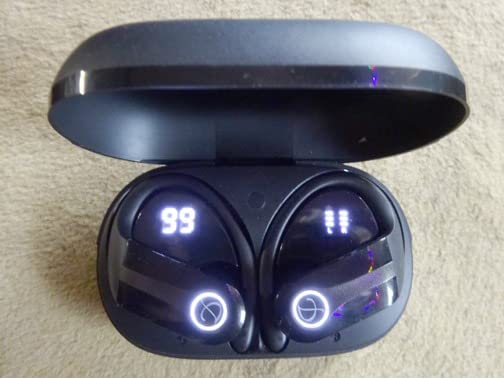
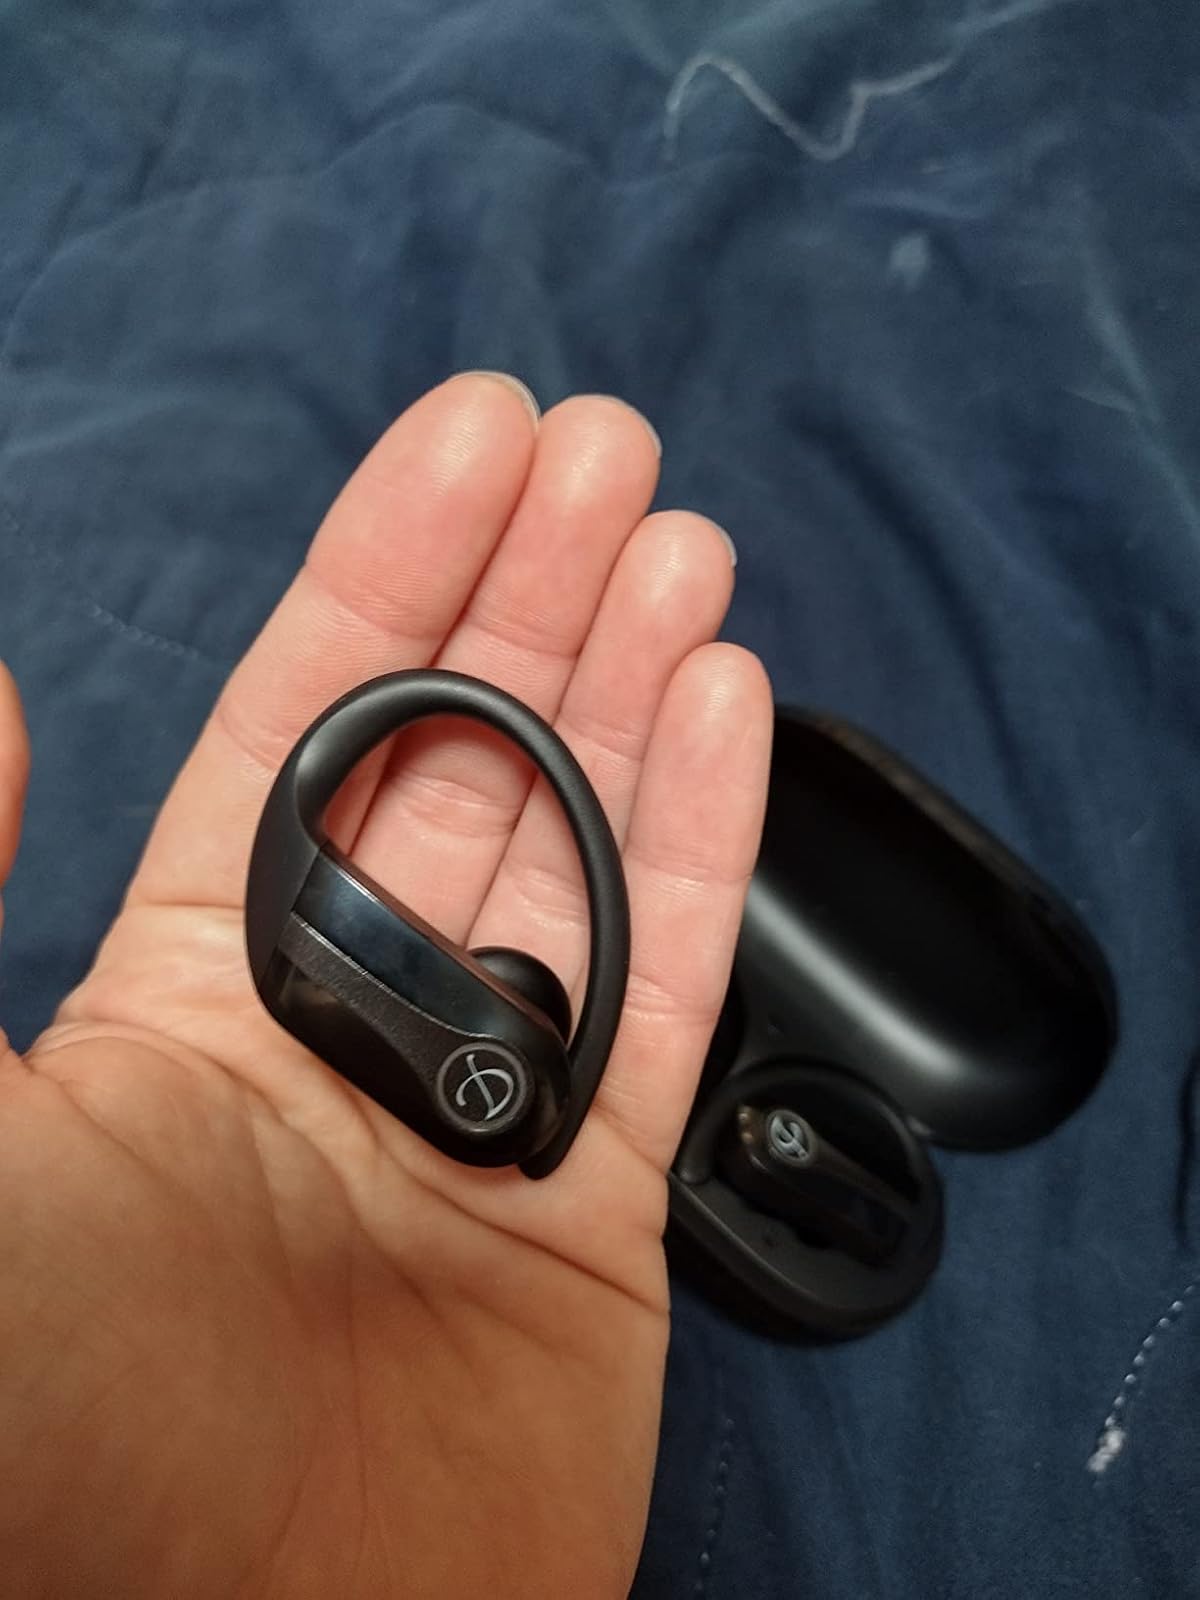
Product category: earbuds
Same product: yes